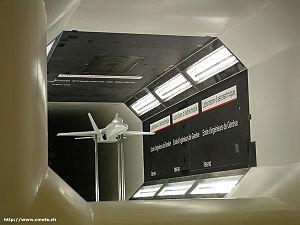
Le Groupe de compétences en mécanique des fluides et procédés énergétiques est un laboratoire d'aérotechnique et de soufflerie du canton de Genève. Il est rattaché à la Haute École du paysage, d'ingénierie et d'architecture de Genève.